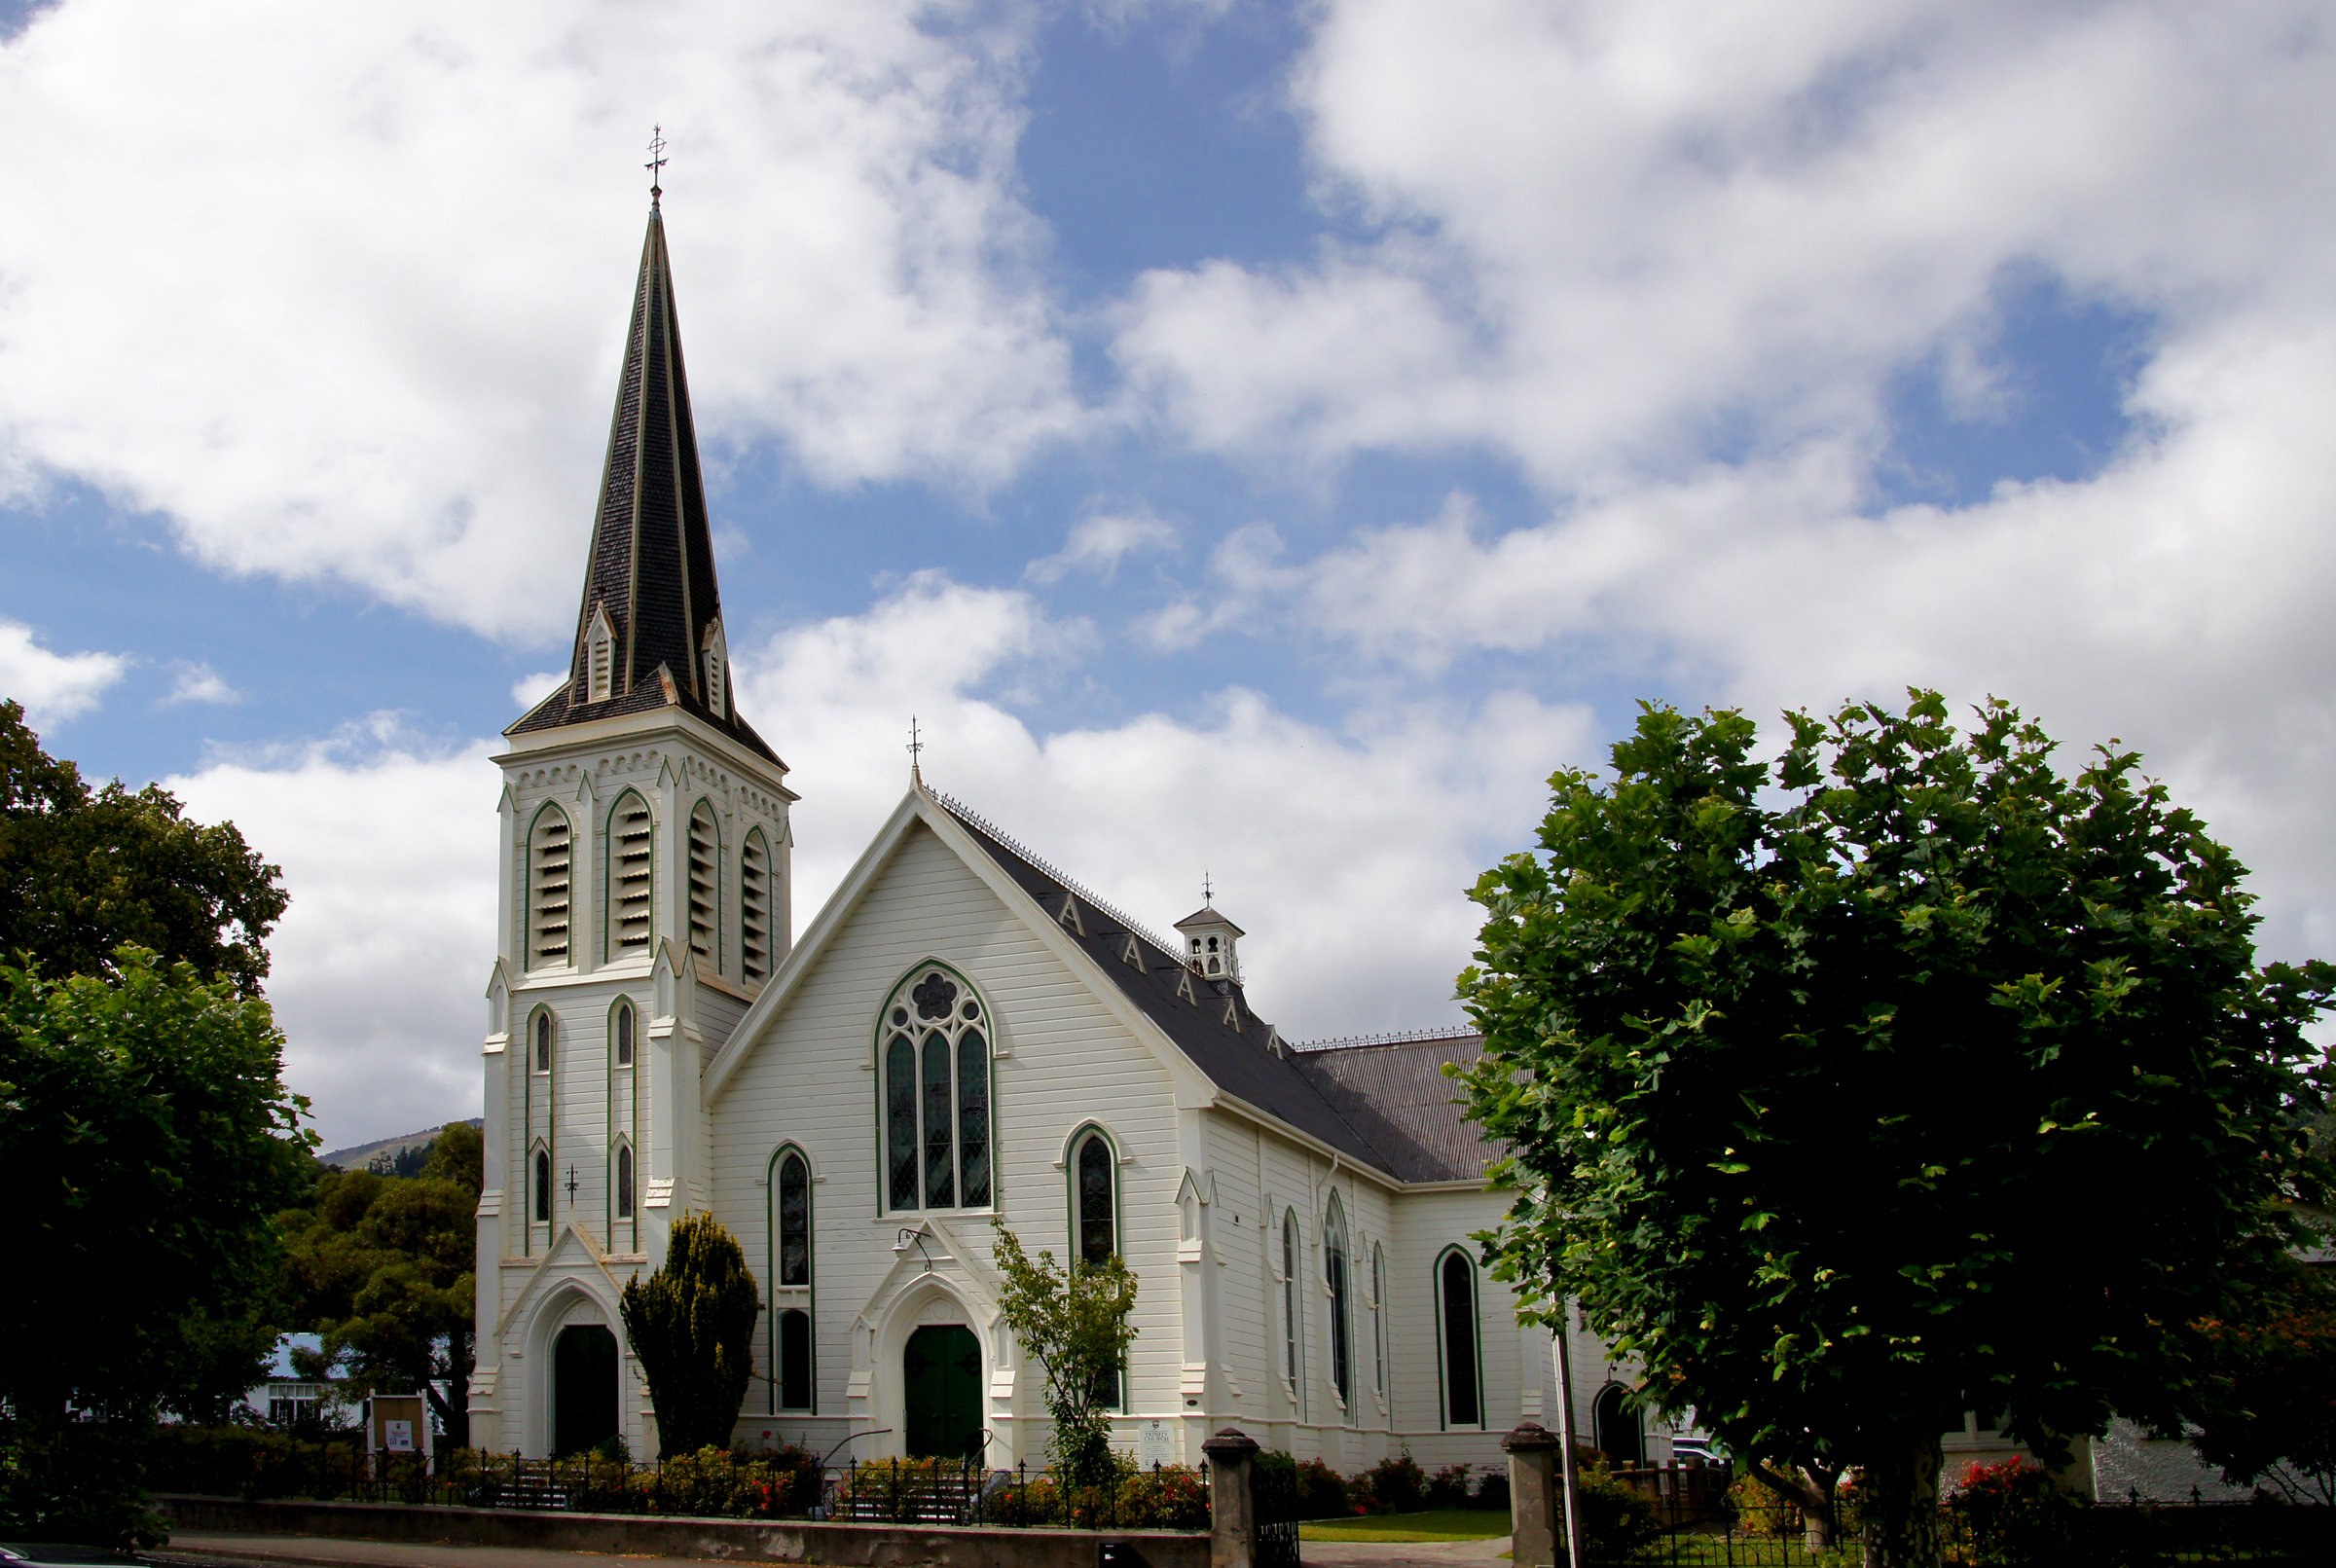
building, church, cathedral, chapel, place of worship, publicdomain, spire, spires, steeple, churches, steeples, nelson